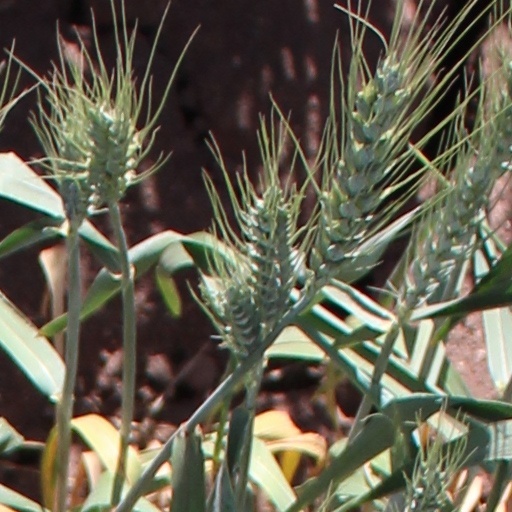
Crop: wheat